Fyodor Petrovich Komissarzhevsky

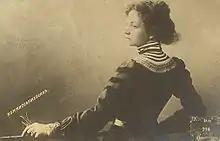
Komissarzhevsky's daughter Vera

Komissarzhevsky's first wife was Mariya Nikolaevna Shulgina, the daughter of General Nikolai Shulgin, a war hero and officer in the Preobrazhensky regiment. The couple met when Mariya Nikolaevna took singing lessons from Komissarzhevsky and married despite her father's opposition. Their first child Vera Komissarzhevskaya, born in 1864 and her father's favourite, was to become a leading Russian actress. Three more children followed, Olga, Nadezhda, and a son Grisha. Grisha drowned when he was six years old. Anton Chekhov later incorporated a fictionalised account of the tragedy in his 1904 play "The Cherry Orchard". Vera died of smallpox in Tashkent in 1910, while on a theatrical tour. Olga lived in Paris for a while and became a sculptor of some note. She returned to Russia in 1910 and after 1914 disappeared while serving as a missionary. Nadezhda also became an actress. Known as Nadezhda Skarskaya, she and her husband, the actor Pavel Gaideburov, ran a travelling theatre troupe and a successful theatre in Moscow. She also acted in several early Soviet films and remained in the Soviet Union all her life, dying there in 1958 at the age of 89.